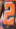
Number: 2